Jastrowie

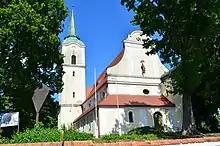
Saint Michael Archangel church

Jastrowie was one of the southernmost centres of the Pomeranians. The territory became a part of the emerging Polish state under its first historical ruler, Mieszko I, in the 10th century. At the beginning of the 14th century, it belonged to the Ujście castellany. Jastrowie was a royal village of the Kingdom of Poland, administratively located in the Poznań County in the Poznań Voivodeship in the Greater Poland Province. On May 5, 1602, Jastrowie received the town rights granted by Piotr Potulicki and confirmed by King Sigismund III Vasa.